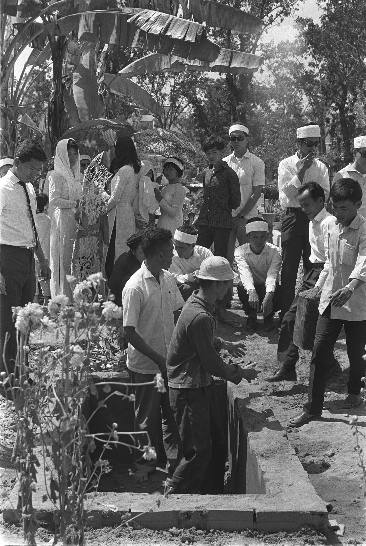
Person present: Yes